Herndon station

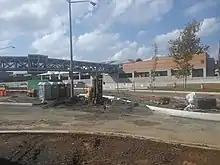
Station construction in September 2018

In anticipation of a future mass transit route in the Dulles Access Road median, in 1999 Fairfax County constructed a $20 million park and ride facility which includes a Fairfax Connector station that serves most bus lines in the Herndon and Reston areas as well as buses carrying commuters to the or other Metro stations daily. The existing facility is served by direct westbound on-ramps and eastbound off-ramps to SR 267. The existing parking garage has 1,750 spaces. The garage has drawn criticism because of alleged construction flaws. The garage has expanded to 3,500 spaces for the Metro station. In the meantime, the Town of Herndon has initiated transportation oriented development of the land on the north side of the station. On November 10, 2009, the town government designated commercial, industrial and multi-unit rental residential properties within the town boundaries for inclusion in a special tax district to fund the construction of Phase II of the Silver Line.